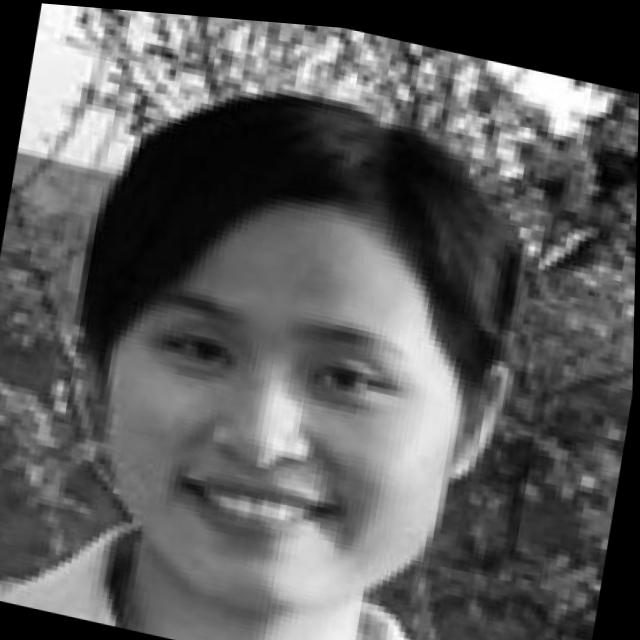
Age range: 21-44